List of Major League Baseball stolen base records

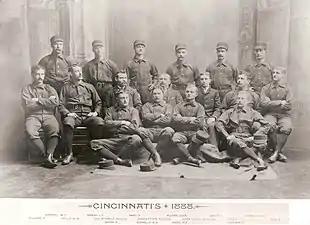
The 1888 Cincinnati Red Stockings team stole 469 bases.

Under the pre-modern rule, George Gore stole 7 bases in a game in 1881, a mark that was tied by "Sliding Billy" Hamilton in 1894. In the modern era, Eddie Collins stole 6 bases in a game on two occasions, both in September 1912, a mark that stood alone for nearly eight decades before being tied by Otis Nixon (1991), Eric Young (1996), and Carl Crawford (2009).